Orang Laut

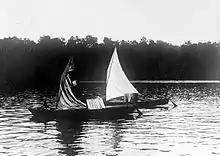
House barges of the Orang Laut off the coast of Jambi and Riau, Dutch East Indies, circa 1914–1921.

Historically, the Orang Laut played major roles in Srivijaya, the Sultanate of Malacca, and the Sultanate of Johor. They patrolled the adjacent sea areas, repelling pirates, directing traders to their employers' ports and maintaining those ports' dominance in the area In return, the ruler gave the Orang Laut leaders prestigious titles and gifts. The earliest description of the Orang Laut may have been by the 14th century Chinese traveler Wang Dayuan who described the inhabitants of Temasek (present day Singapore) in his work "Daoyi Zhilüe".